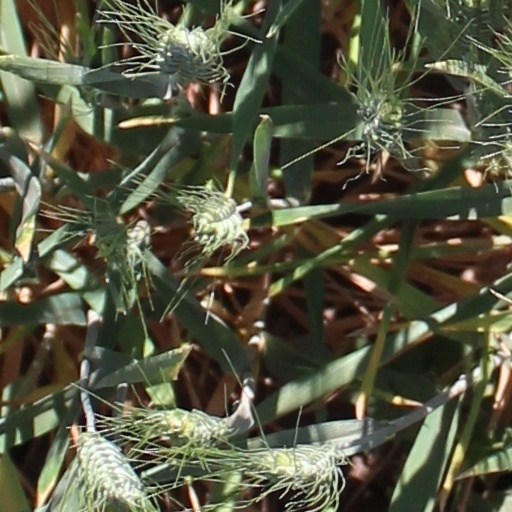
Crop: wheat